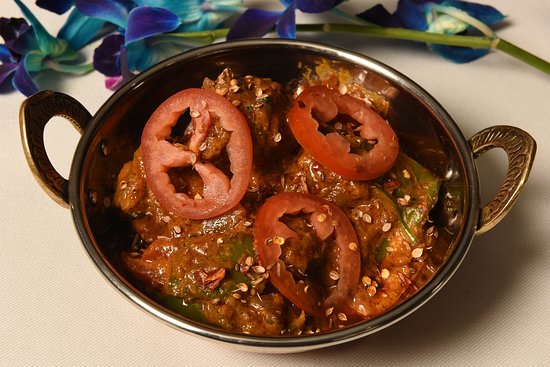
Dish: kadai_paneer